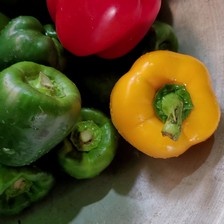
Label: capsicum